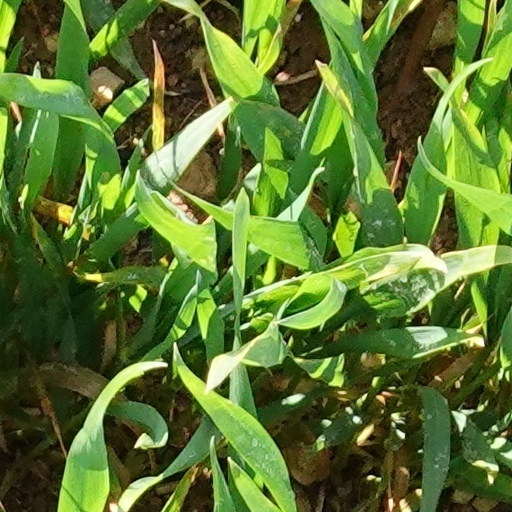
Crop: wheat